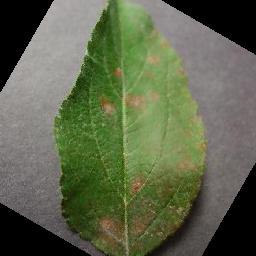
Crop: apple
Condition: cedar_rust